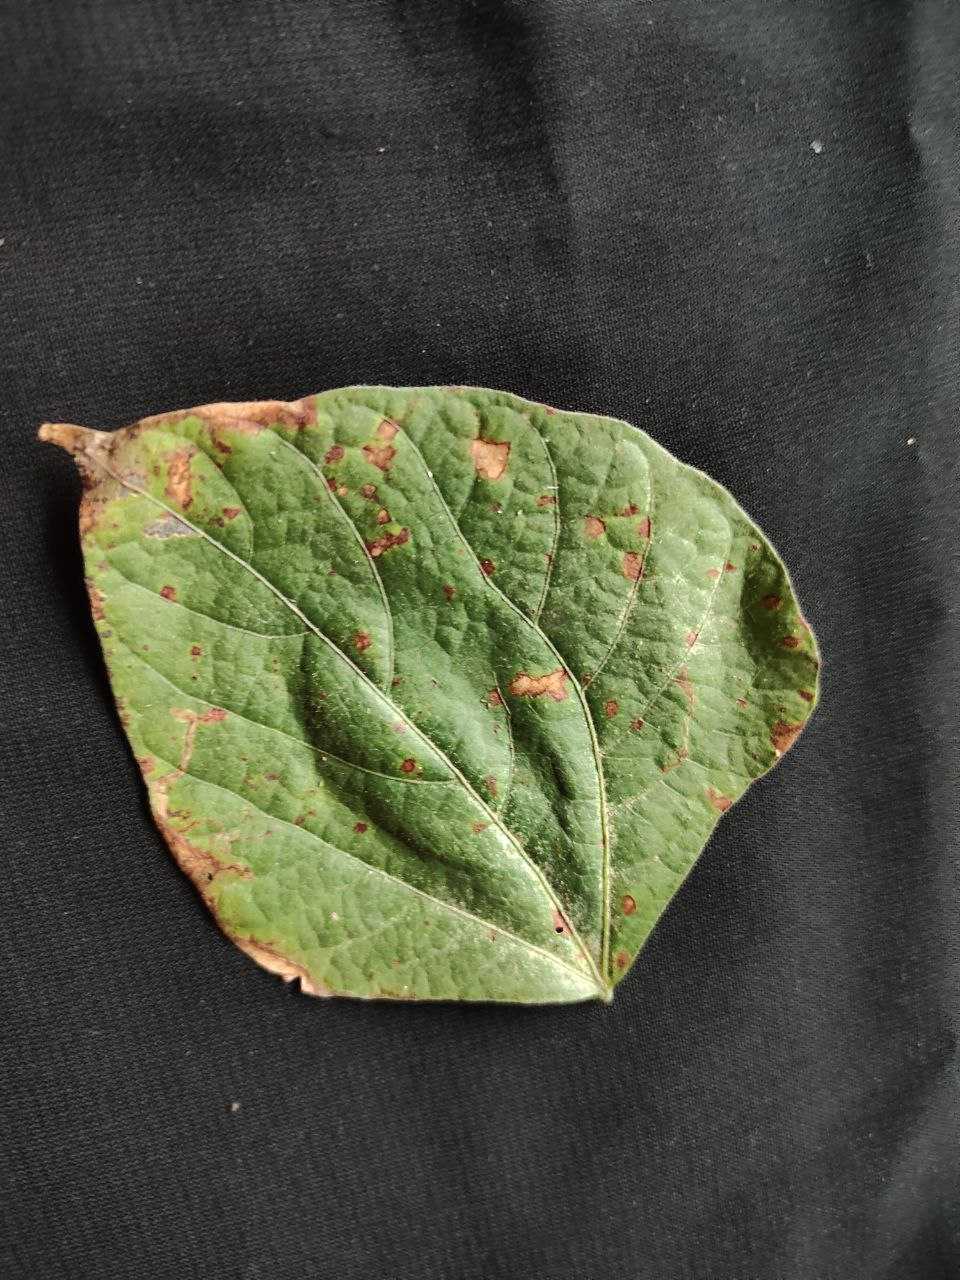
Crop: bean
Leaf condition: Rust